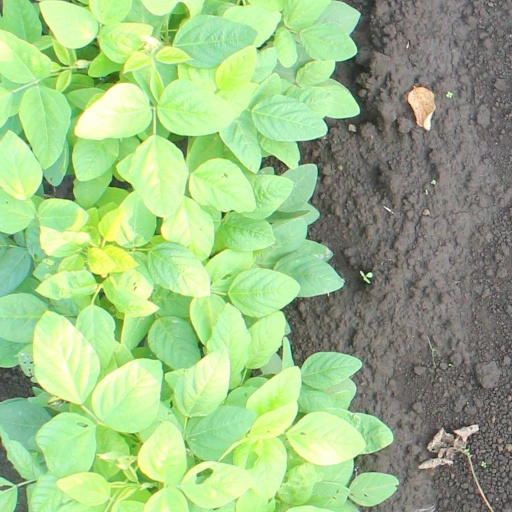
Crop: soybean